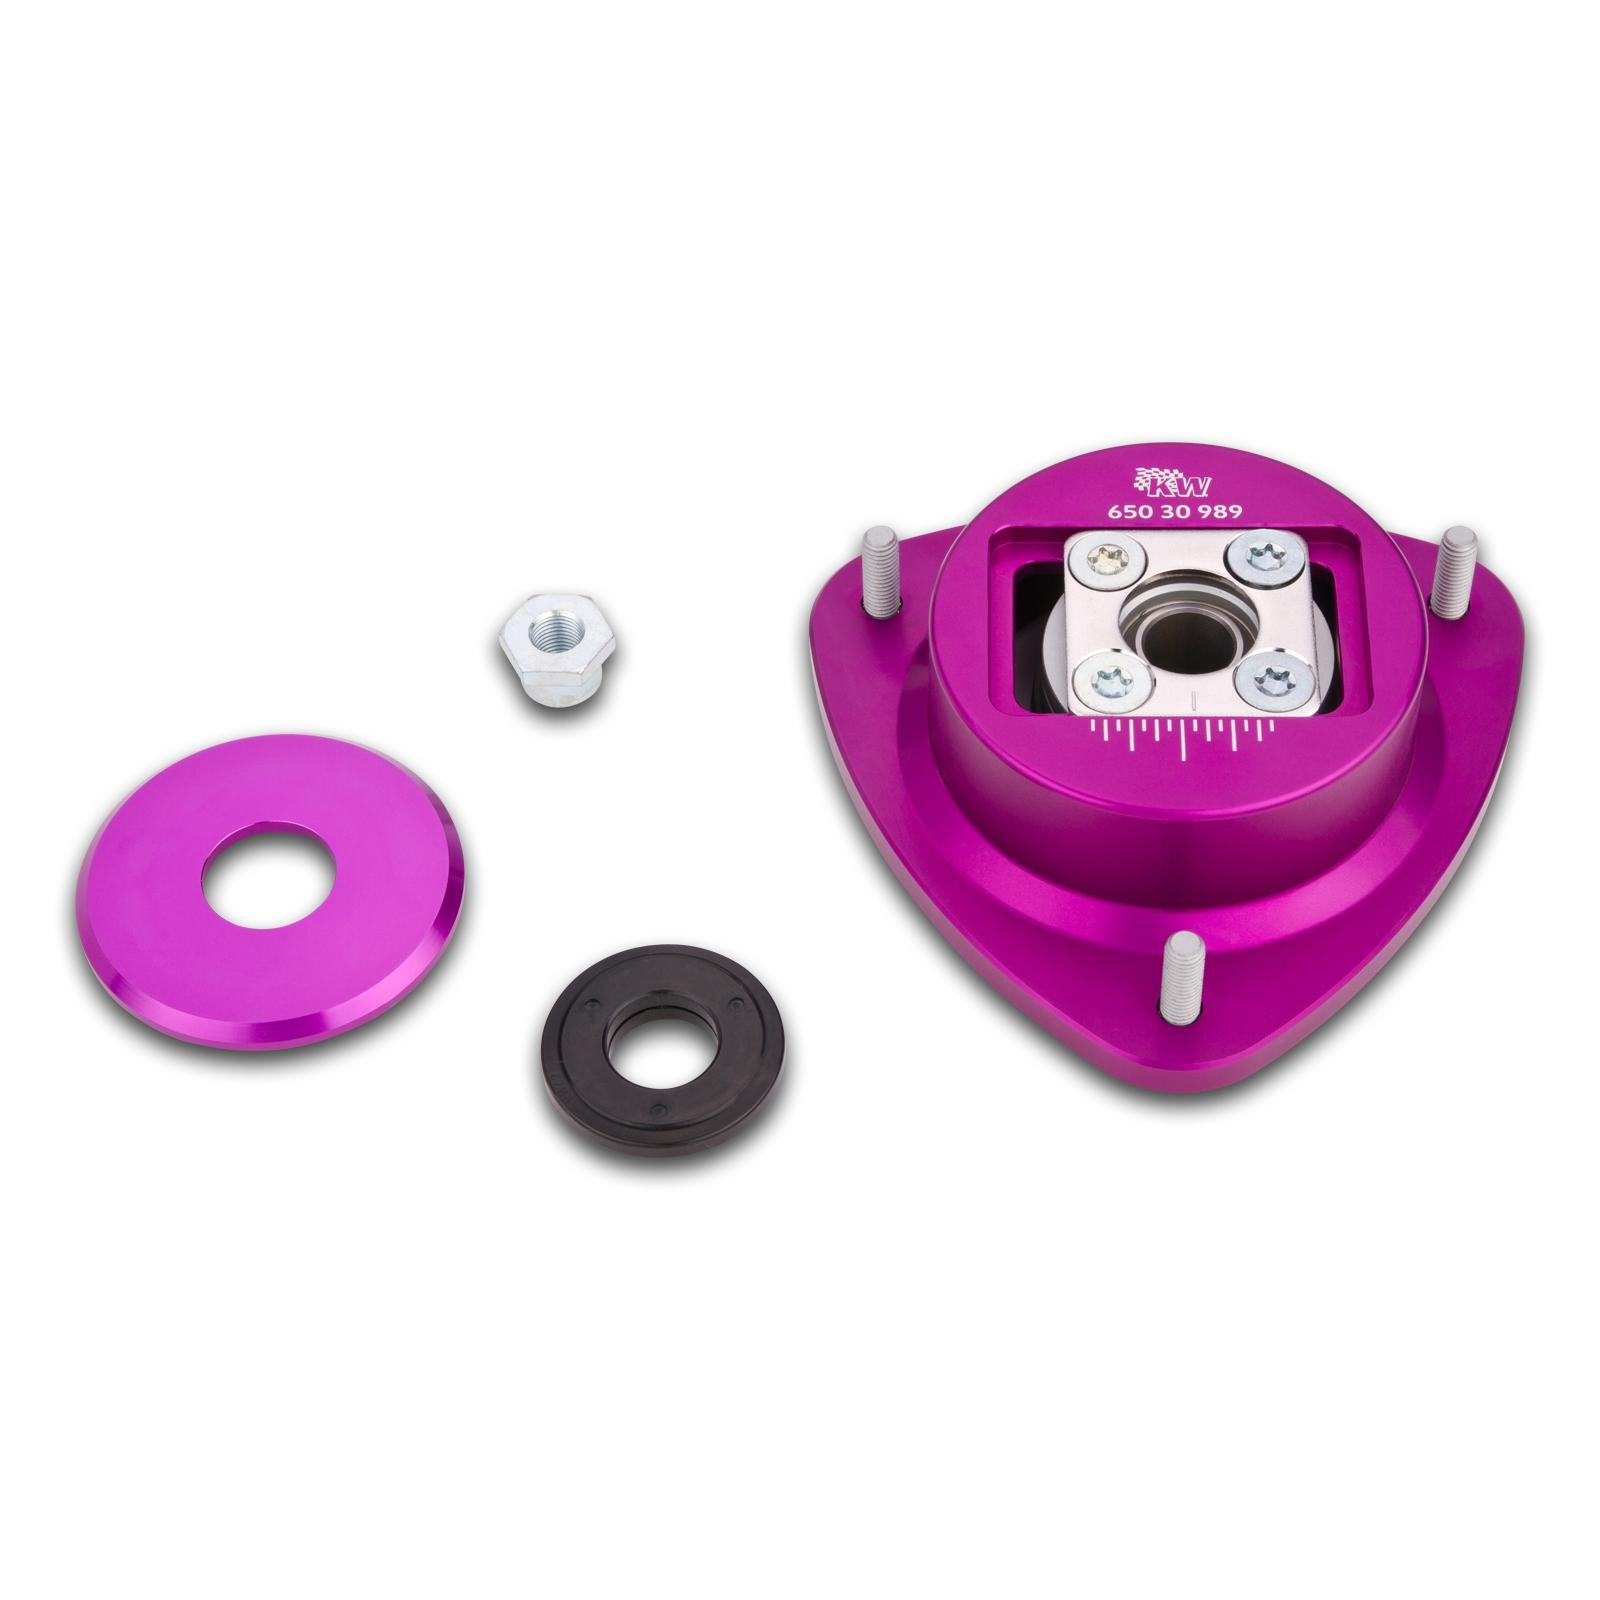
KW Gewindefahrwerk für BMW M3 (E90, E92, E93, M390, M3) 19000776
.fosab-body{color:#000} .fosab-table{border-collapse:collapse;width:100%} .fosab-table th,.fosab-table td{border:1px solid #ccc;padding:6px;vertical-align:top} .fosab-body img{max-width:100%;height:auto} Fahrzeug: BMW M3 (E90, E92, E93, M390, M3) M3 Limousine Baujahr: 09/2007> Marke: Artikel: KW Clubsport Unibal Stützlager Vorderachse links / KW Clubsport Unibal top mounts front axle left Hinweis: 309kW; OHNE Gutachten / without homologation! Nur in Verbindung mit KW Clubsport Gewindefahrwerk passend / only useable with KW Clubsport coilover; Dämpfung: Einstellmöglichkeit Sturz – setting option camber Achslast: VA-Last / FA-load: -1060kg; HA-Last / RA-load: -1190kg Hinweis 999 Lieferumfang: 1 Stück Artikelnummer: 19000776 Produktinfos KW Clubsport Unibal Stützlager Durch einen kompromisslosen Technologietransfer vom Rennsport auf die Straße überzeugen die KW Clubsport Alu-Unibal Domlager. Die KW Clubsport Gewindefahrwerke bieten wir auch mit einstellbaren Stütz- und Domlagern aus hochfestem Aluminium an, die je nach Ausführung über eine skalierbare Sturzverstellung und optional auch im Nachlauf justierbar sind. Entwickelt für die härteste Rennstrecke der Welt: Die Nürburgring Nordschleife Das Eindringen von Schmutz und Spritzwasser ins spielfrei vorgespannte Uniballager verhindert ein spezielles KW Dichtungssystem. Des Weiteren verfügen sie bei McPherson-Federbeinen über ein Axiallager als Drehausgleich. Skalierte Sturzeinstellung (optional auch Nachlauf) Abgedichtetes, in Belastungsrichtung vorgespanntes Uniballager Axiallager als Drehausgleich an McPherson Federbeinen Aus Werkzeugstahl (100Cr6): 58 bis 64 HRC - hartverchromt PTFE Gleiteinlage, Edelstahl-Außenring (X20Cr13)
Brand: M3 Limousine
Category: Vehicles & Parts > Vehicle Parts & Accessories > Motor Vehicle Parts > Motor Vehicle Suspension Parts > Ball Joints